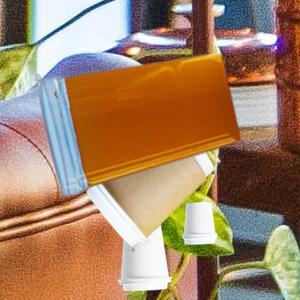
Label: cups